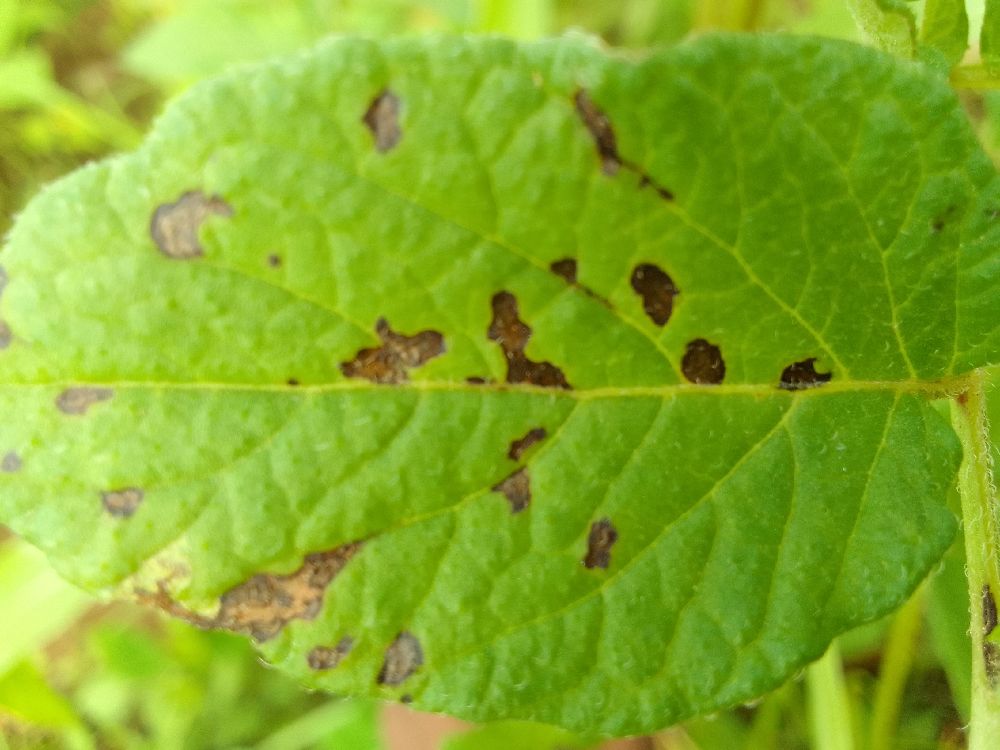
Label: Early blight